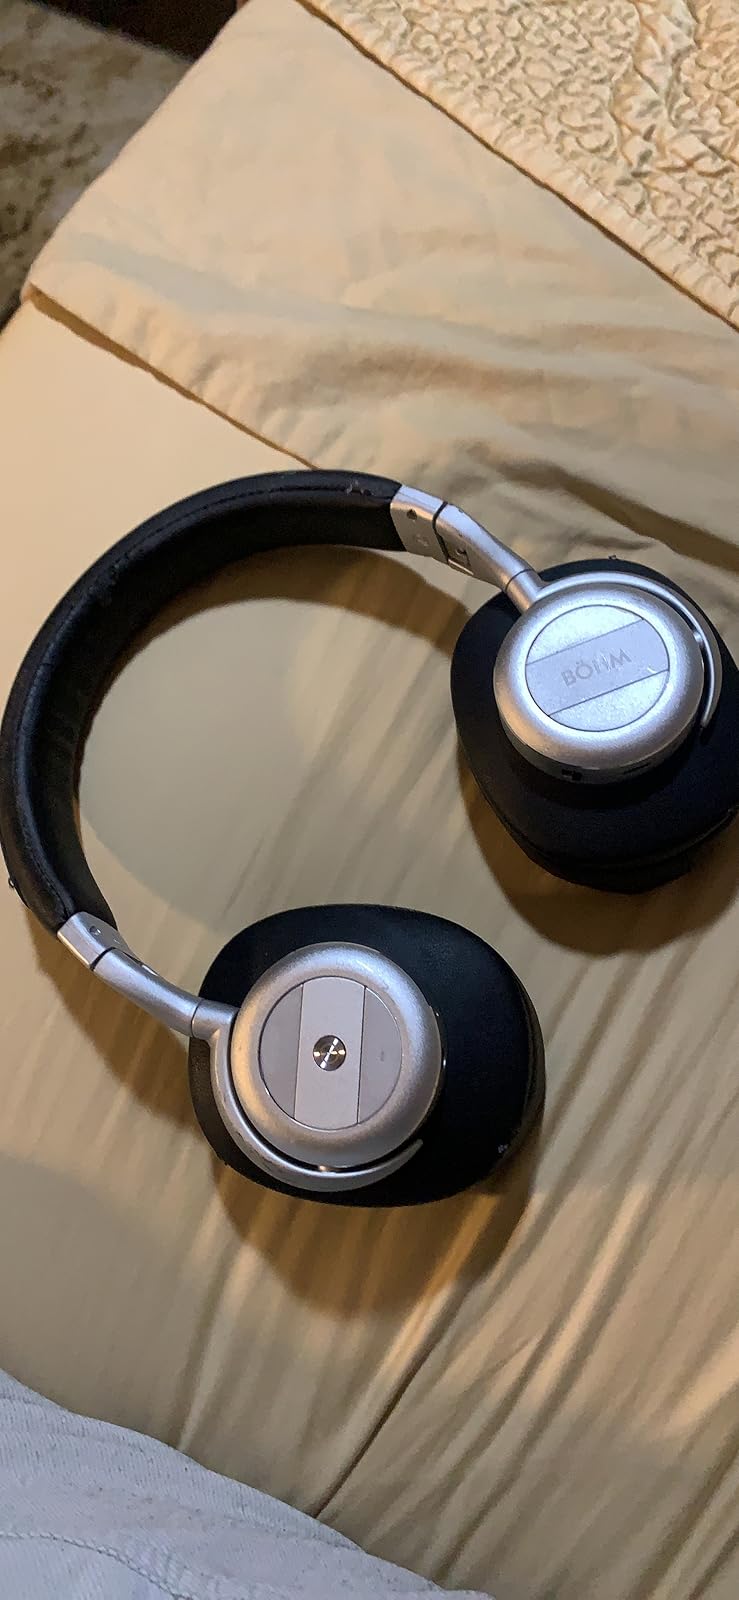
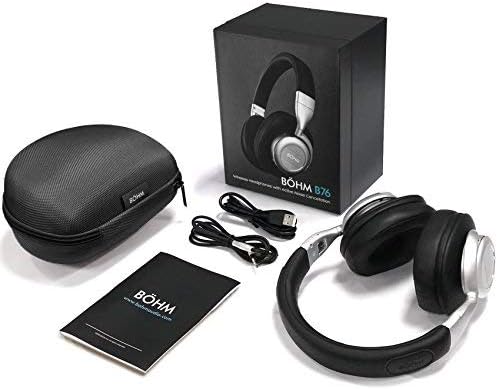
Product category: headphones
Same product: yes